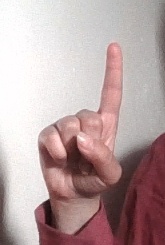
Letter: bb